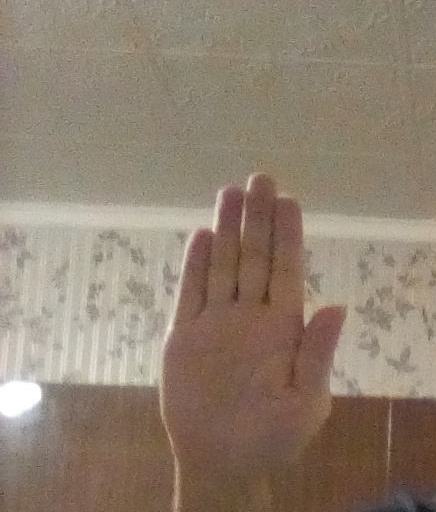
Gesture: stop